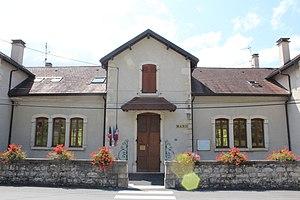
Mairie de Magnieu.
Magnieu est une commune française, située dans le département de l'Ain en région Auvergne-Rhône-Alpes.